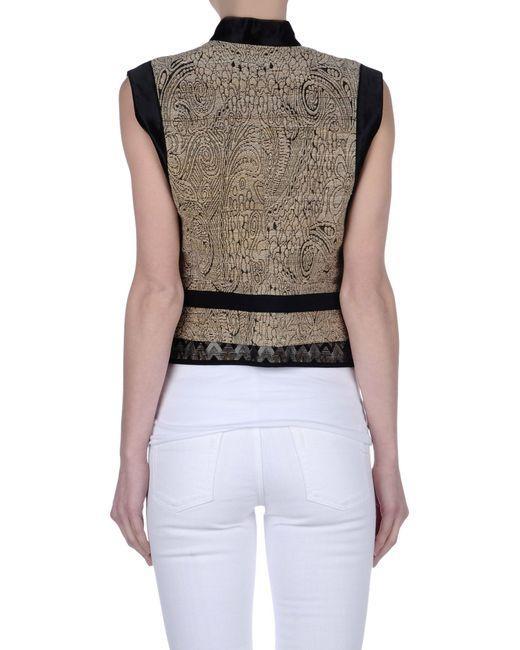
Ärmelloses Senfoberteil mit Rundhalsausschnitt für Damen